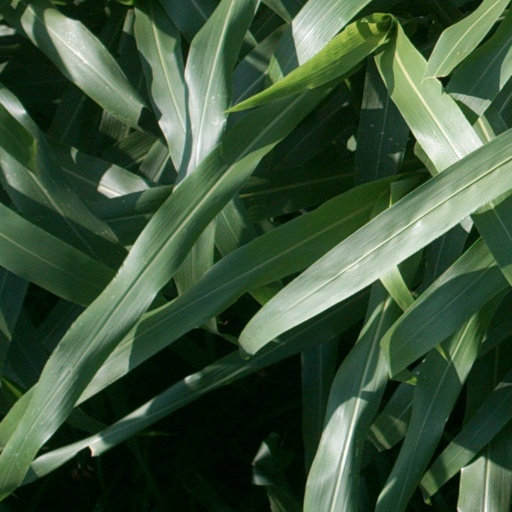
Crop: sorghum